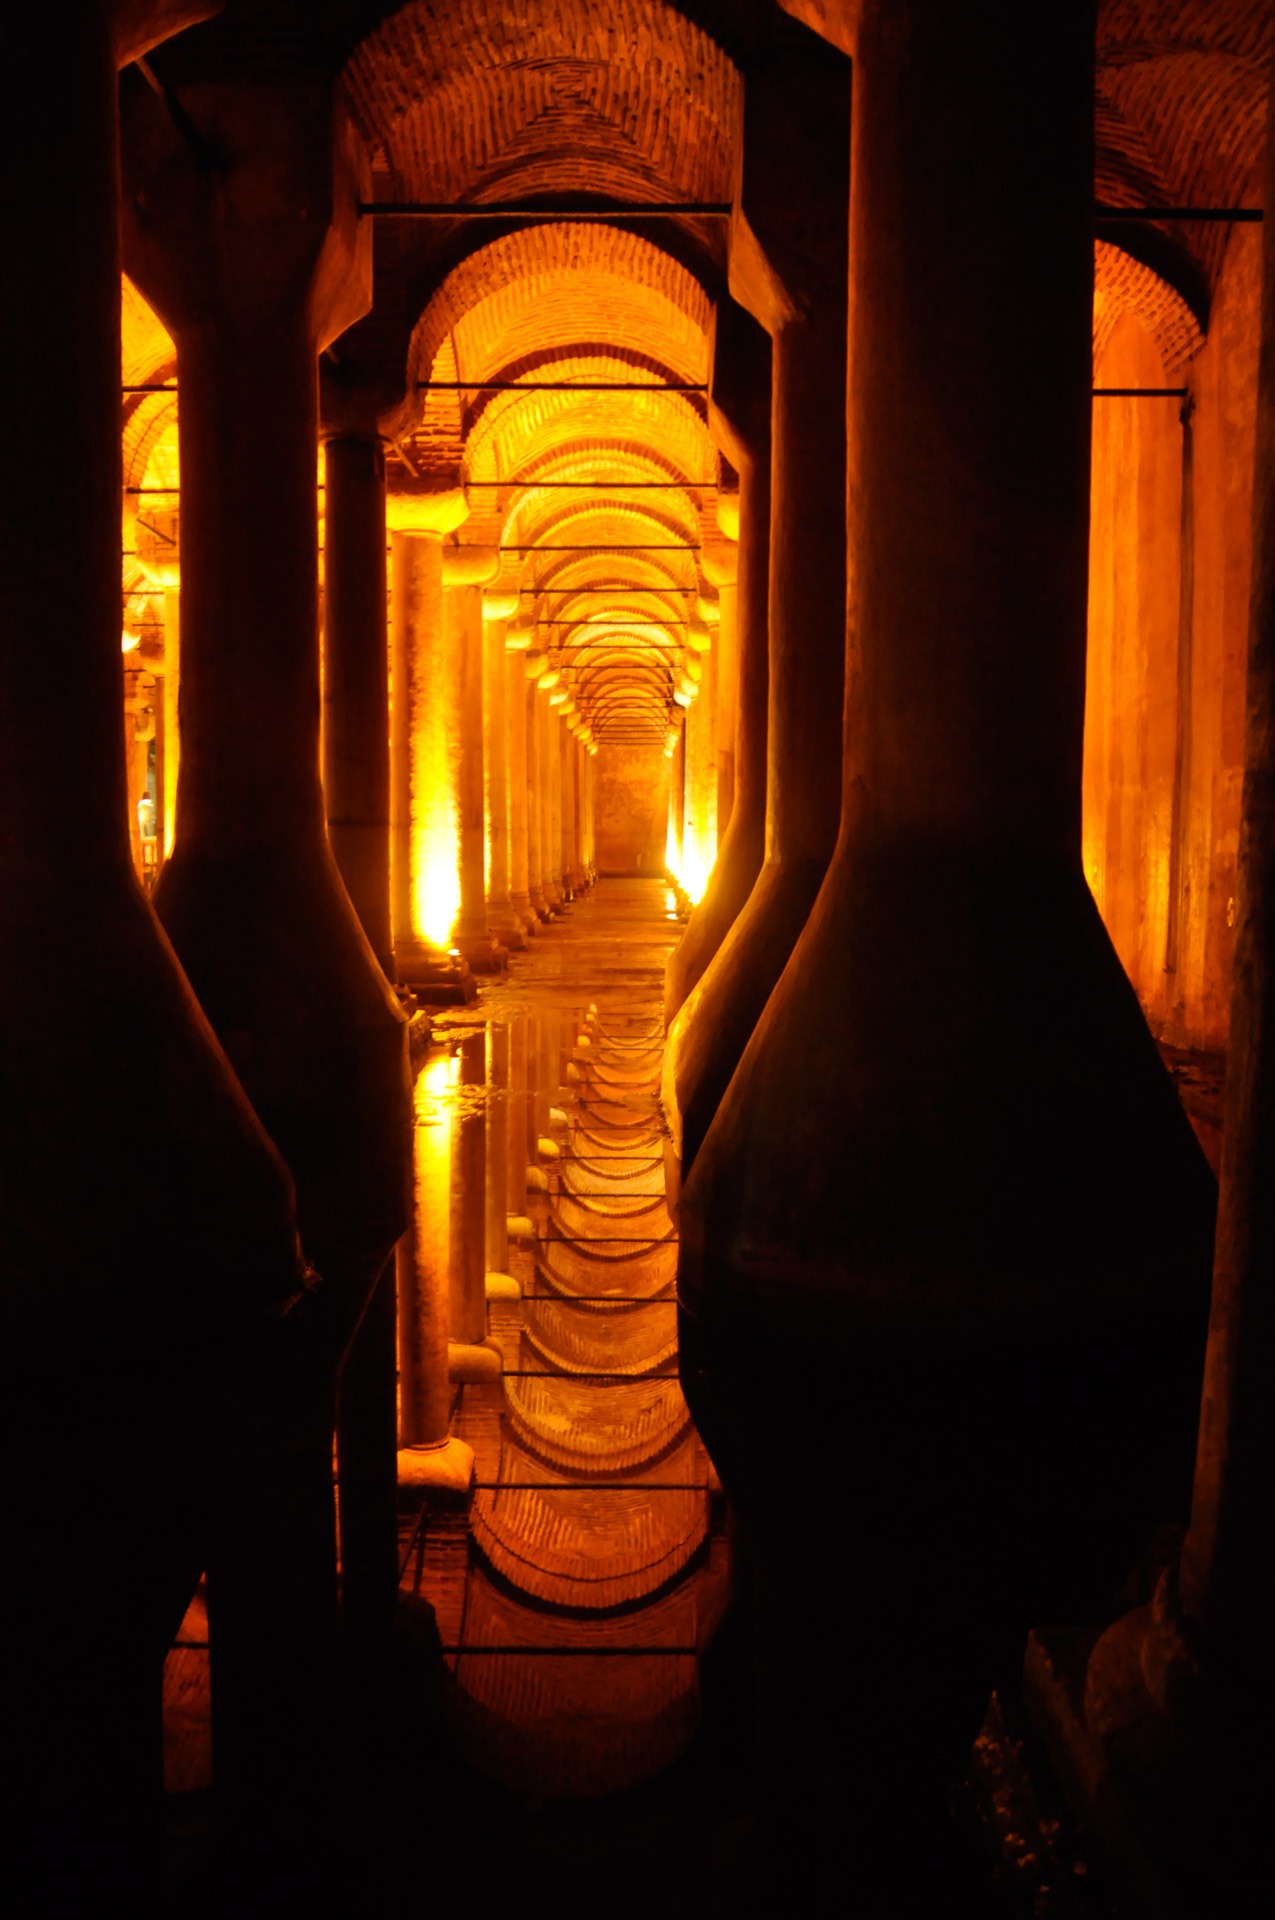
light, night, monument, evening, lantern, darkness, street light, yellow, lighting, temple, light fixture, istanbul, basilica, cistern, turkish, byzantine, constantinople, yerebatan, yerebatan sarnici